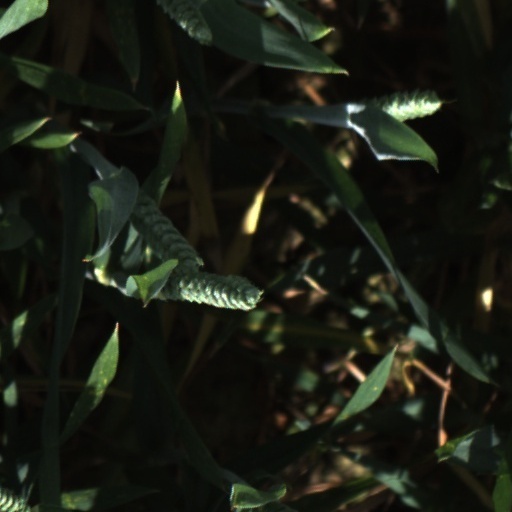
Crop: wheat